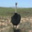
Label: bird